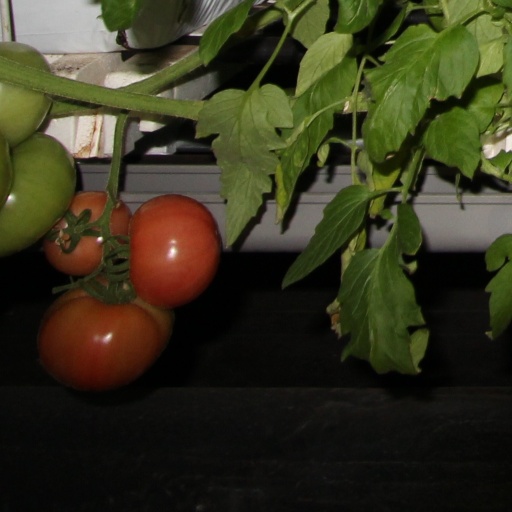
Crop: tomato